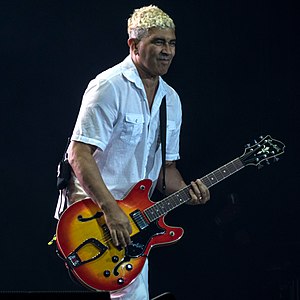
Pat Smear
Georg Albert Ruthenberg, bedre kendt under kunstnernavnet Pat Smear, er en amerikansk grammy-vindende musiker. Smear spiller i bandet Foo Fighters som guitarist. Han har tidligere været på tour med bandet Nirvana fra 1993 til 1994. I Nirvana spillede han som deres anden guitarist, og han spillede sammen med Kurt Cobain, Krist Novoselic og Dave Grohl.